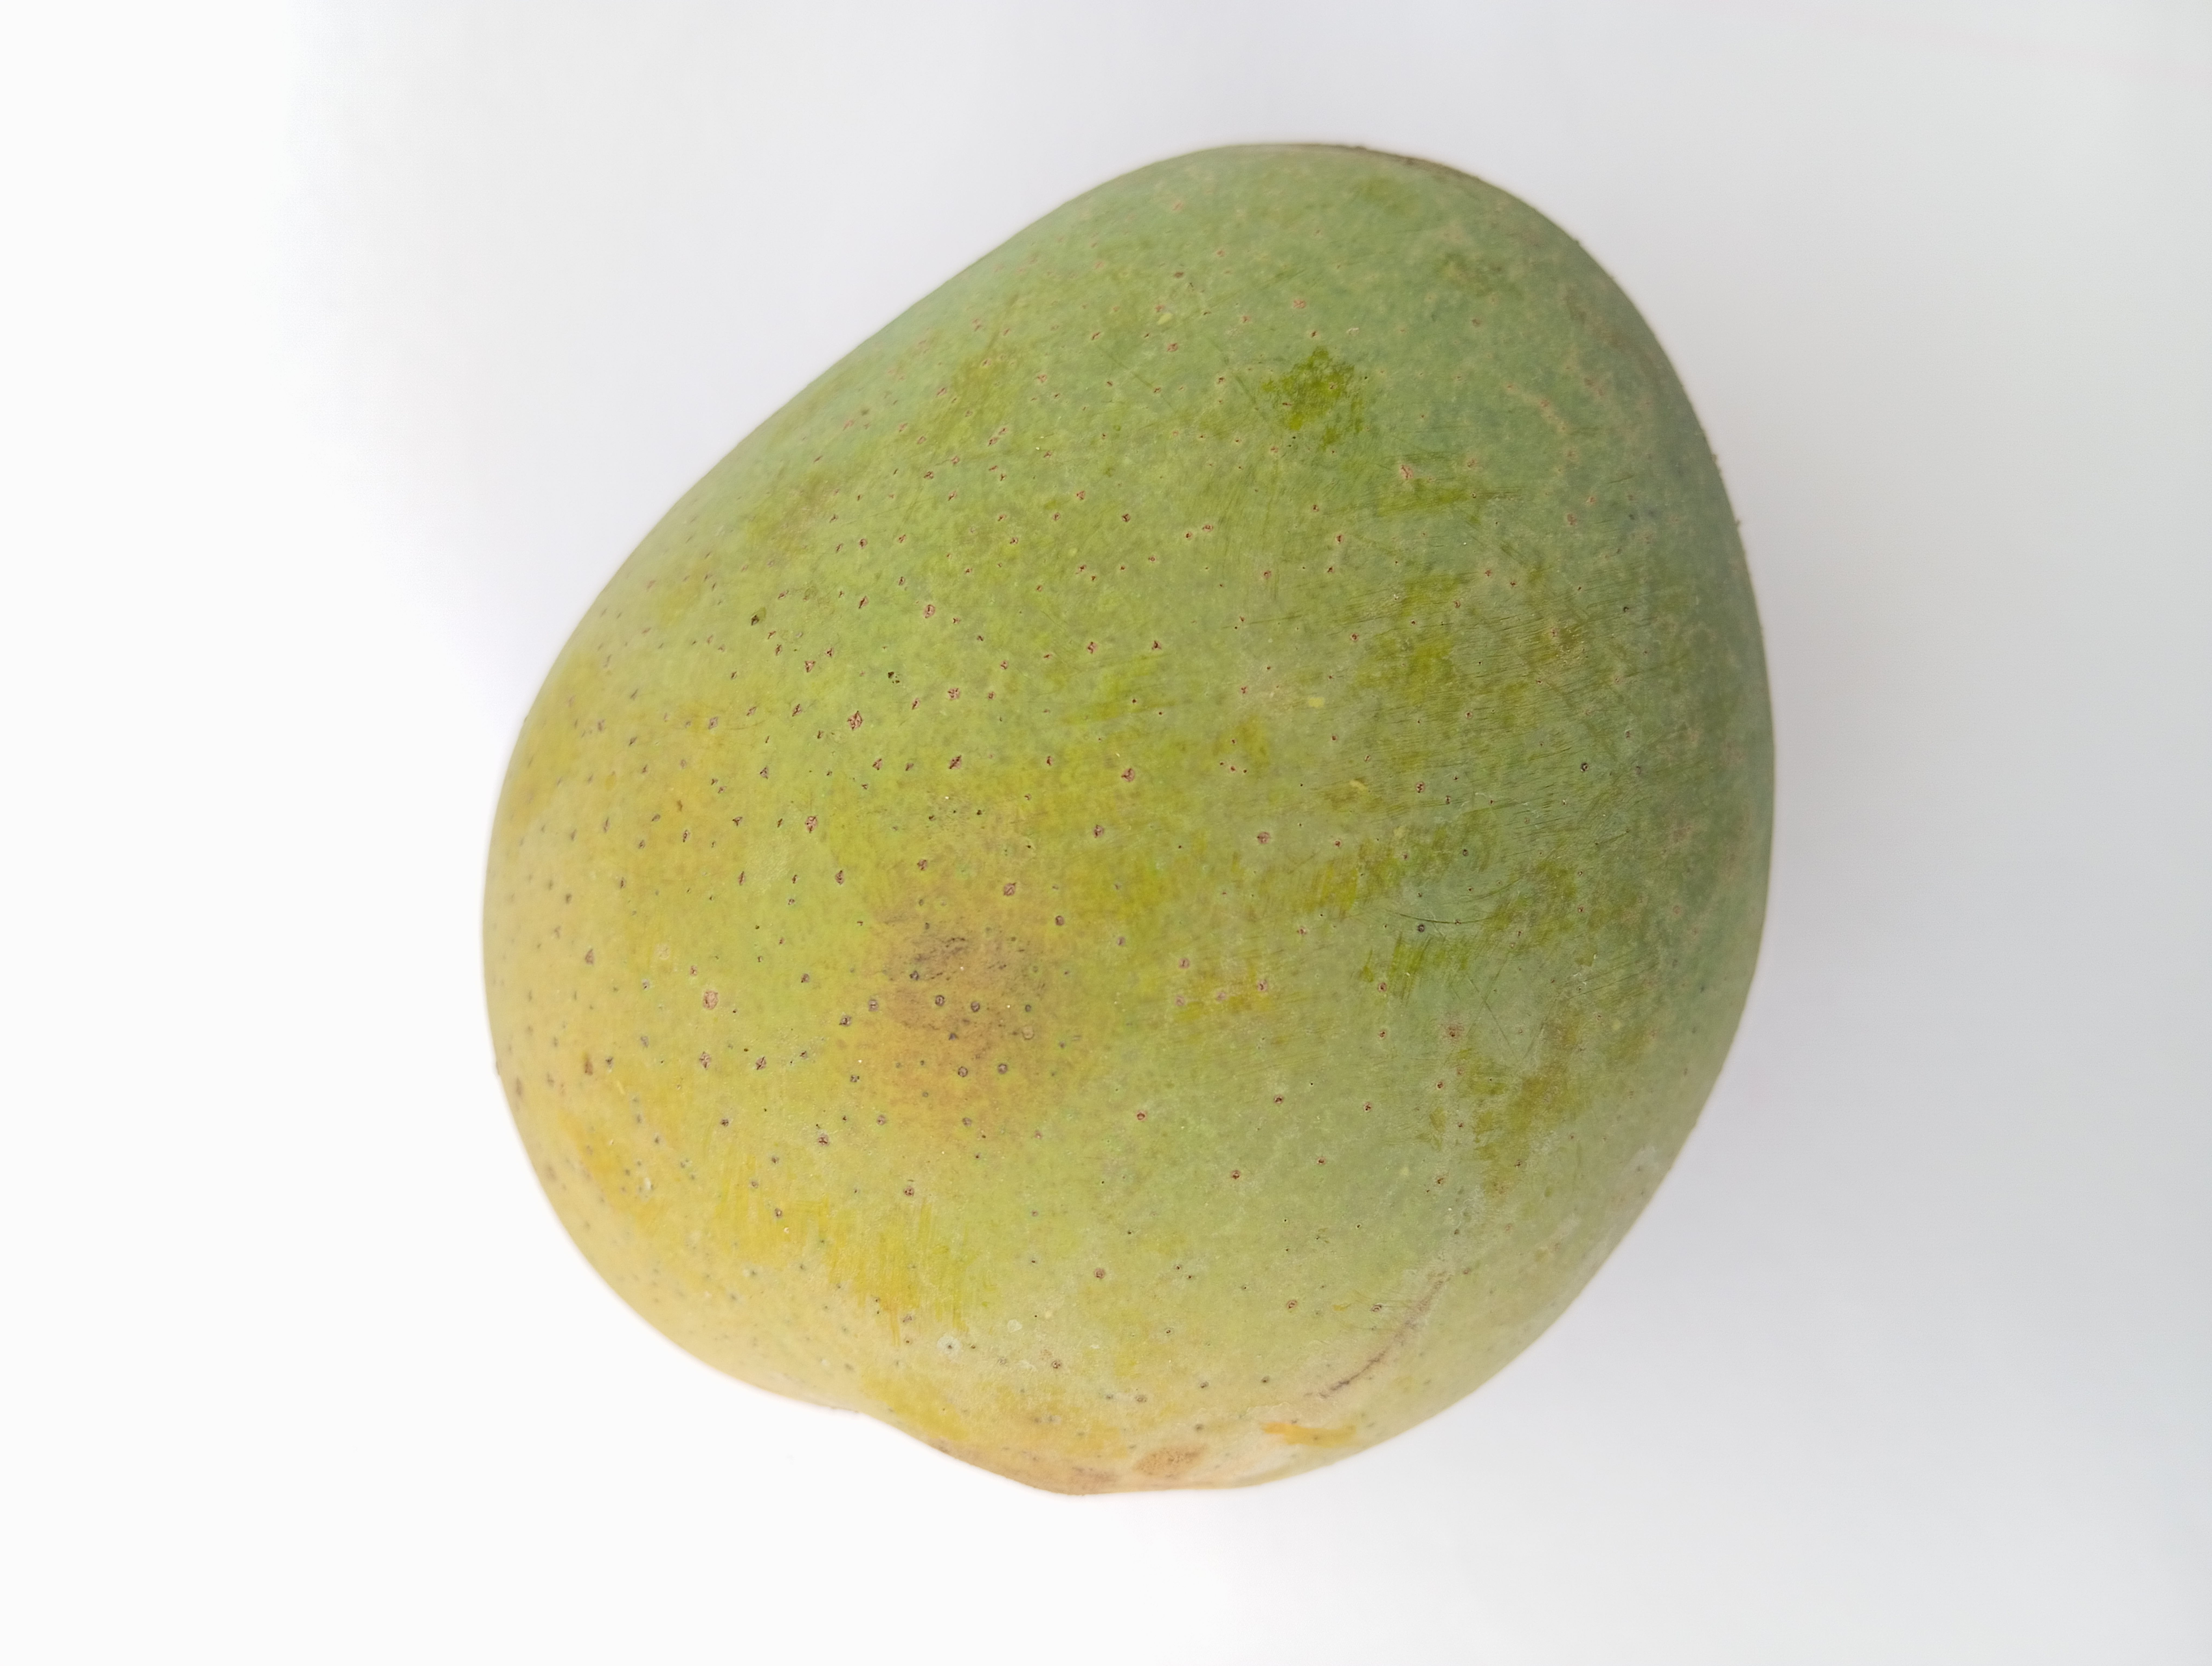
Mango variety: Himsagar